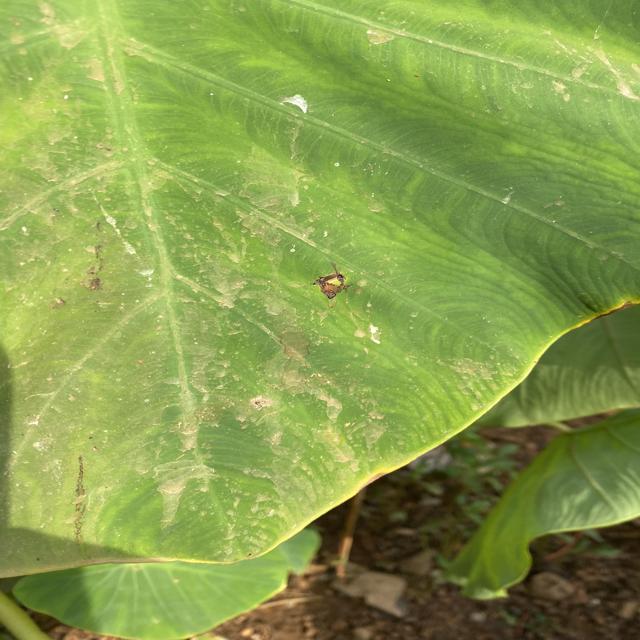
Label: Early_Blight